Ganeshpur, Chanditala-I

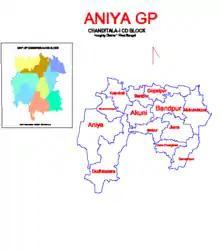
Map of Aniya GP

As per 2011 Census of India, Ganeshpur had a population of 474 of which 233 (49%) were males and 241 (51%) were females. Population below 6 years was 43. The number of literates in Ganeshpur was 316 (73.32% of the population over 6 years).